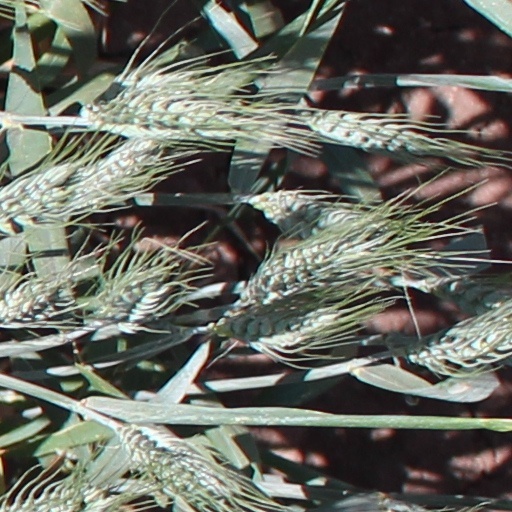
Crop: wheat